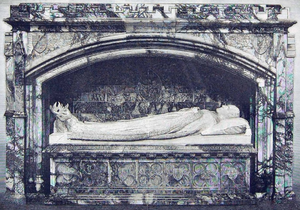
Lord John Thynne est un pasteur anglican, qui sert pendant 45 ans comme vice-doyen de Westminster.